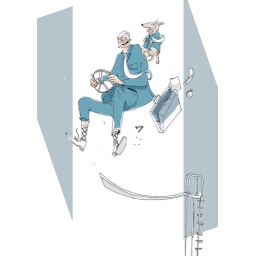
flying bureaucrate and his cutlin' dog say high five in the air